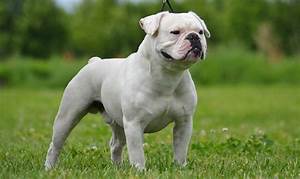
Label: cane